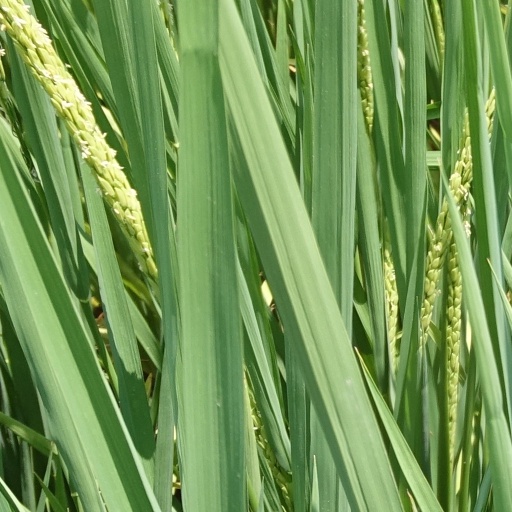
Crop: rice